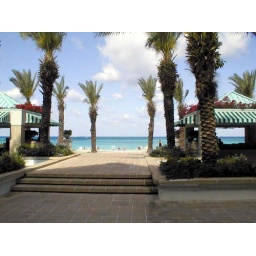
bridge over pool to beach Cloned 022110